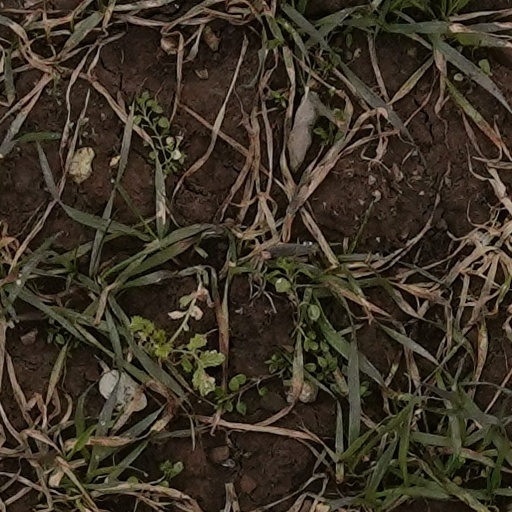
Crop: wheat